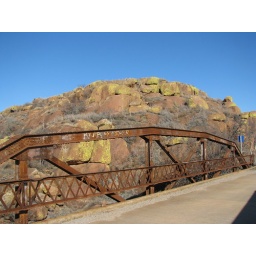
East end of the Old US 62 pony truss bridge over the North Fork of the Red River, east of Headrick, Oklahoma.